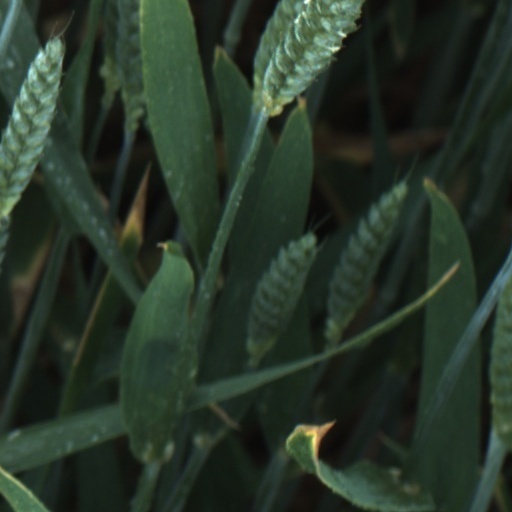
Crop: wheat